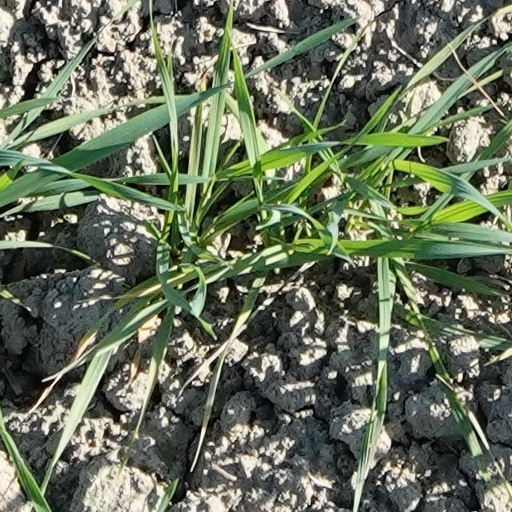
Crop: wheat